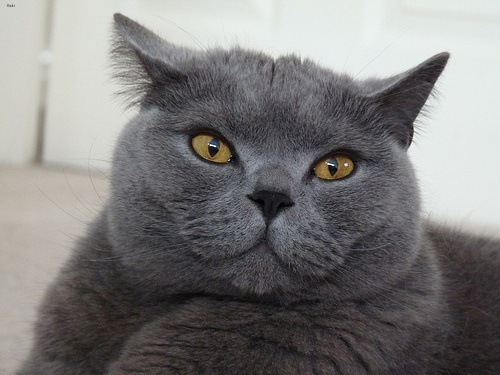
Breed: british shorthair